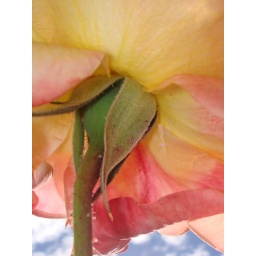
flower in the sky